Saba Doak

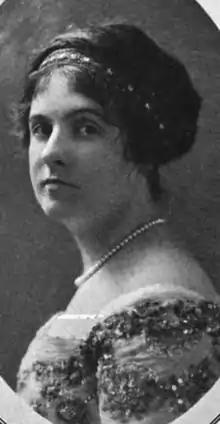
Saba Doak, from a 1915 publication.

Saba Doak (1879 – December 8, 1918) was an American soprano from Chicago, Illinois.